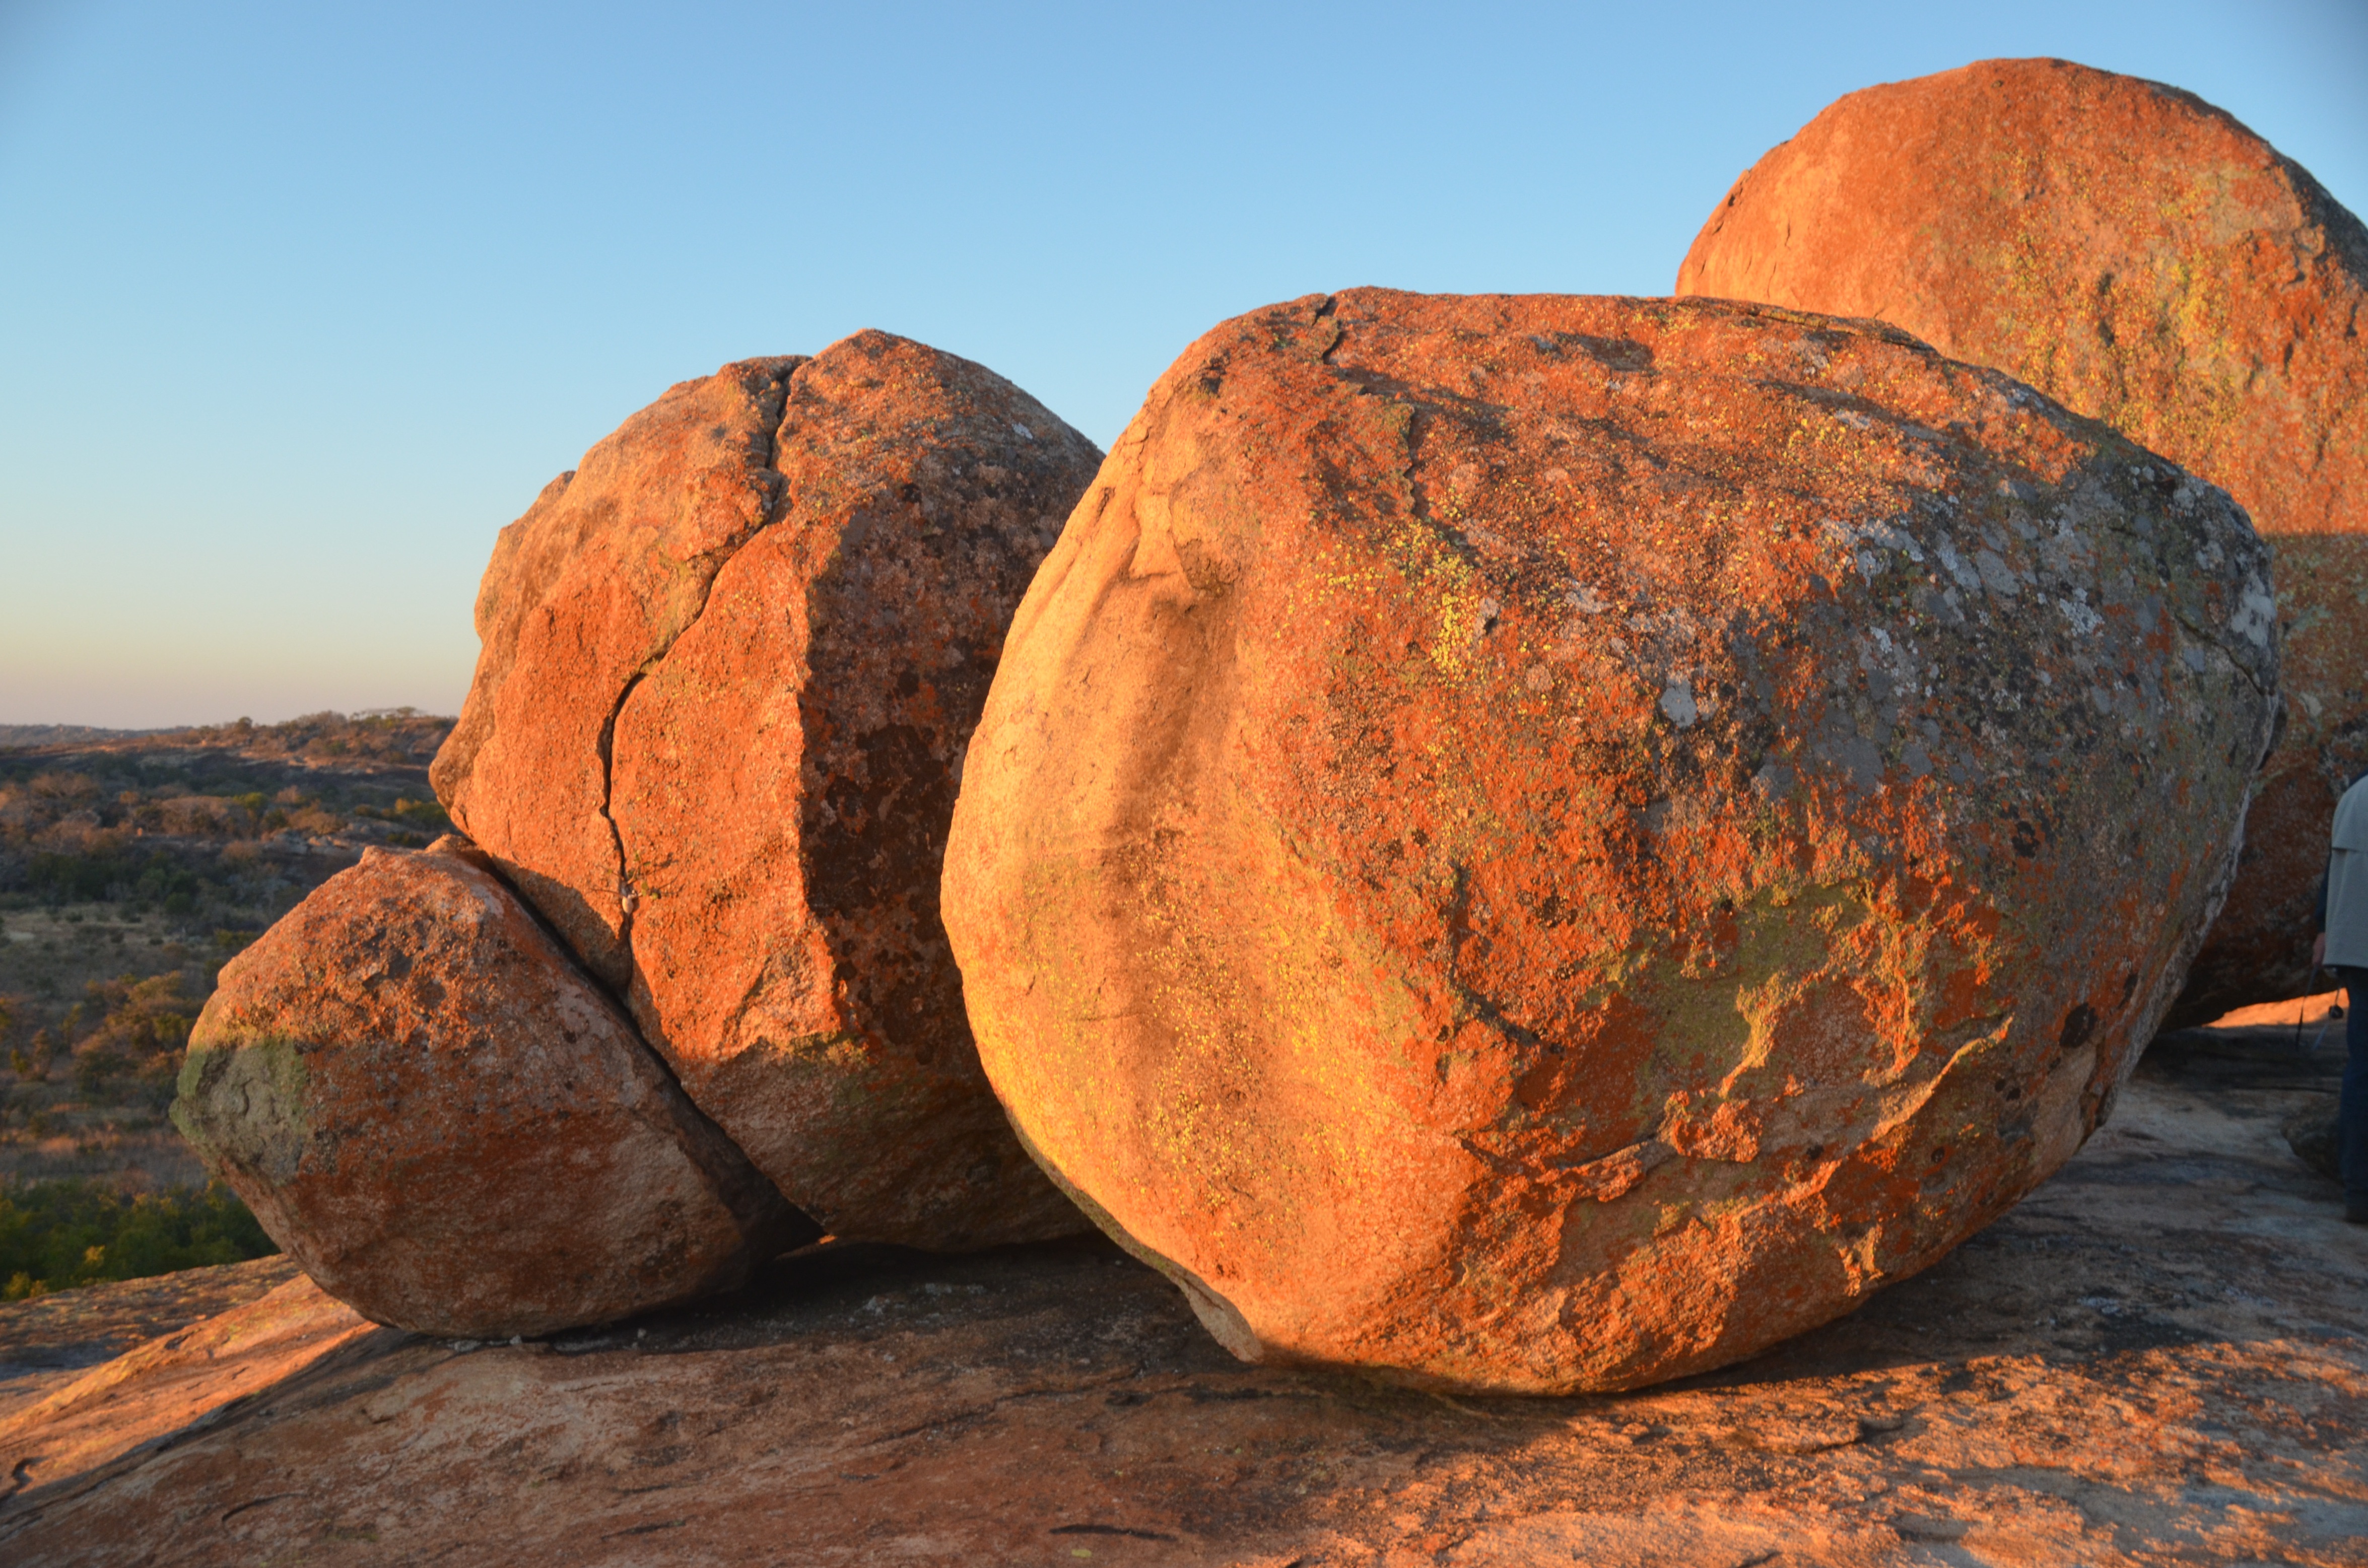
landscape, nature, rock, wood, formation, autumn, africa, material, geology, boulder, zimbabwe, rock formations, natiohnalpark, matopos